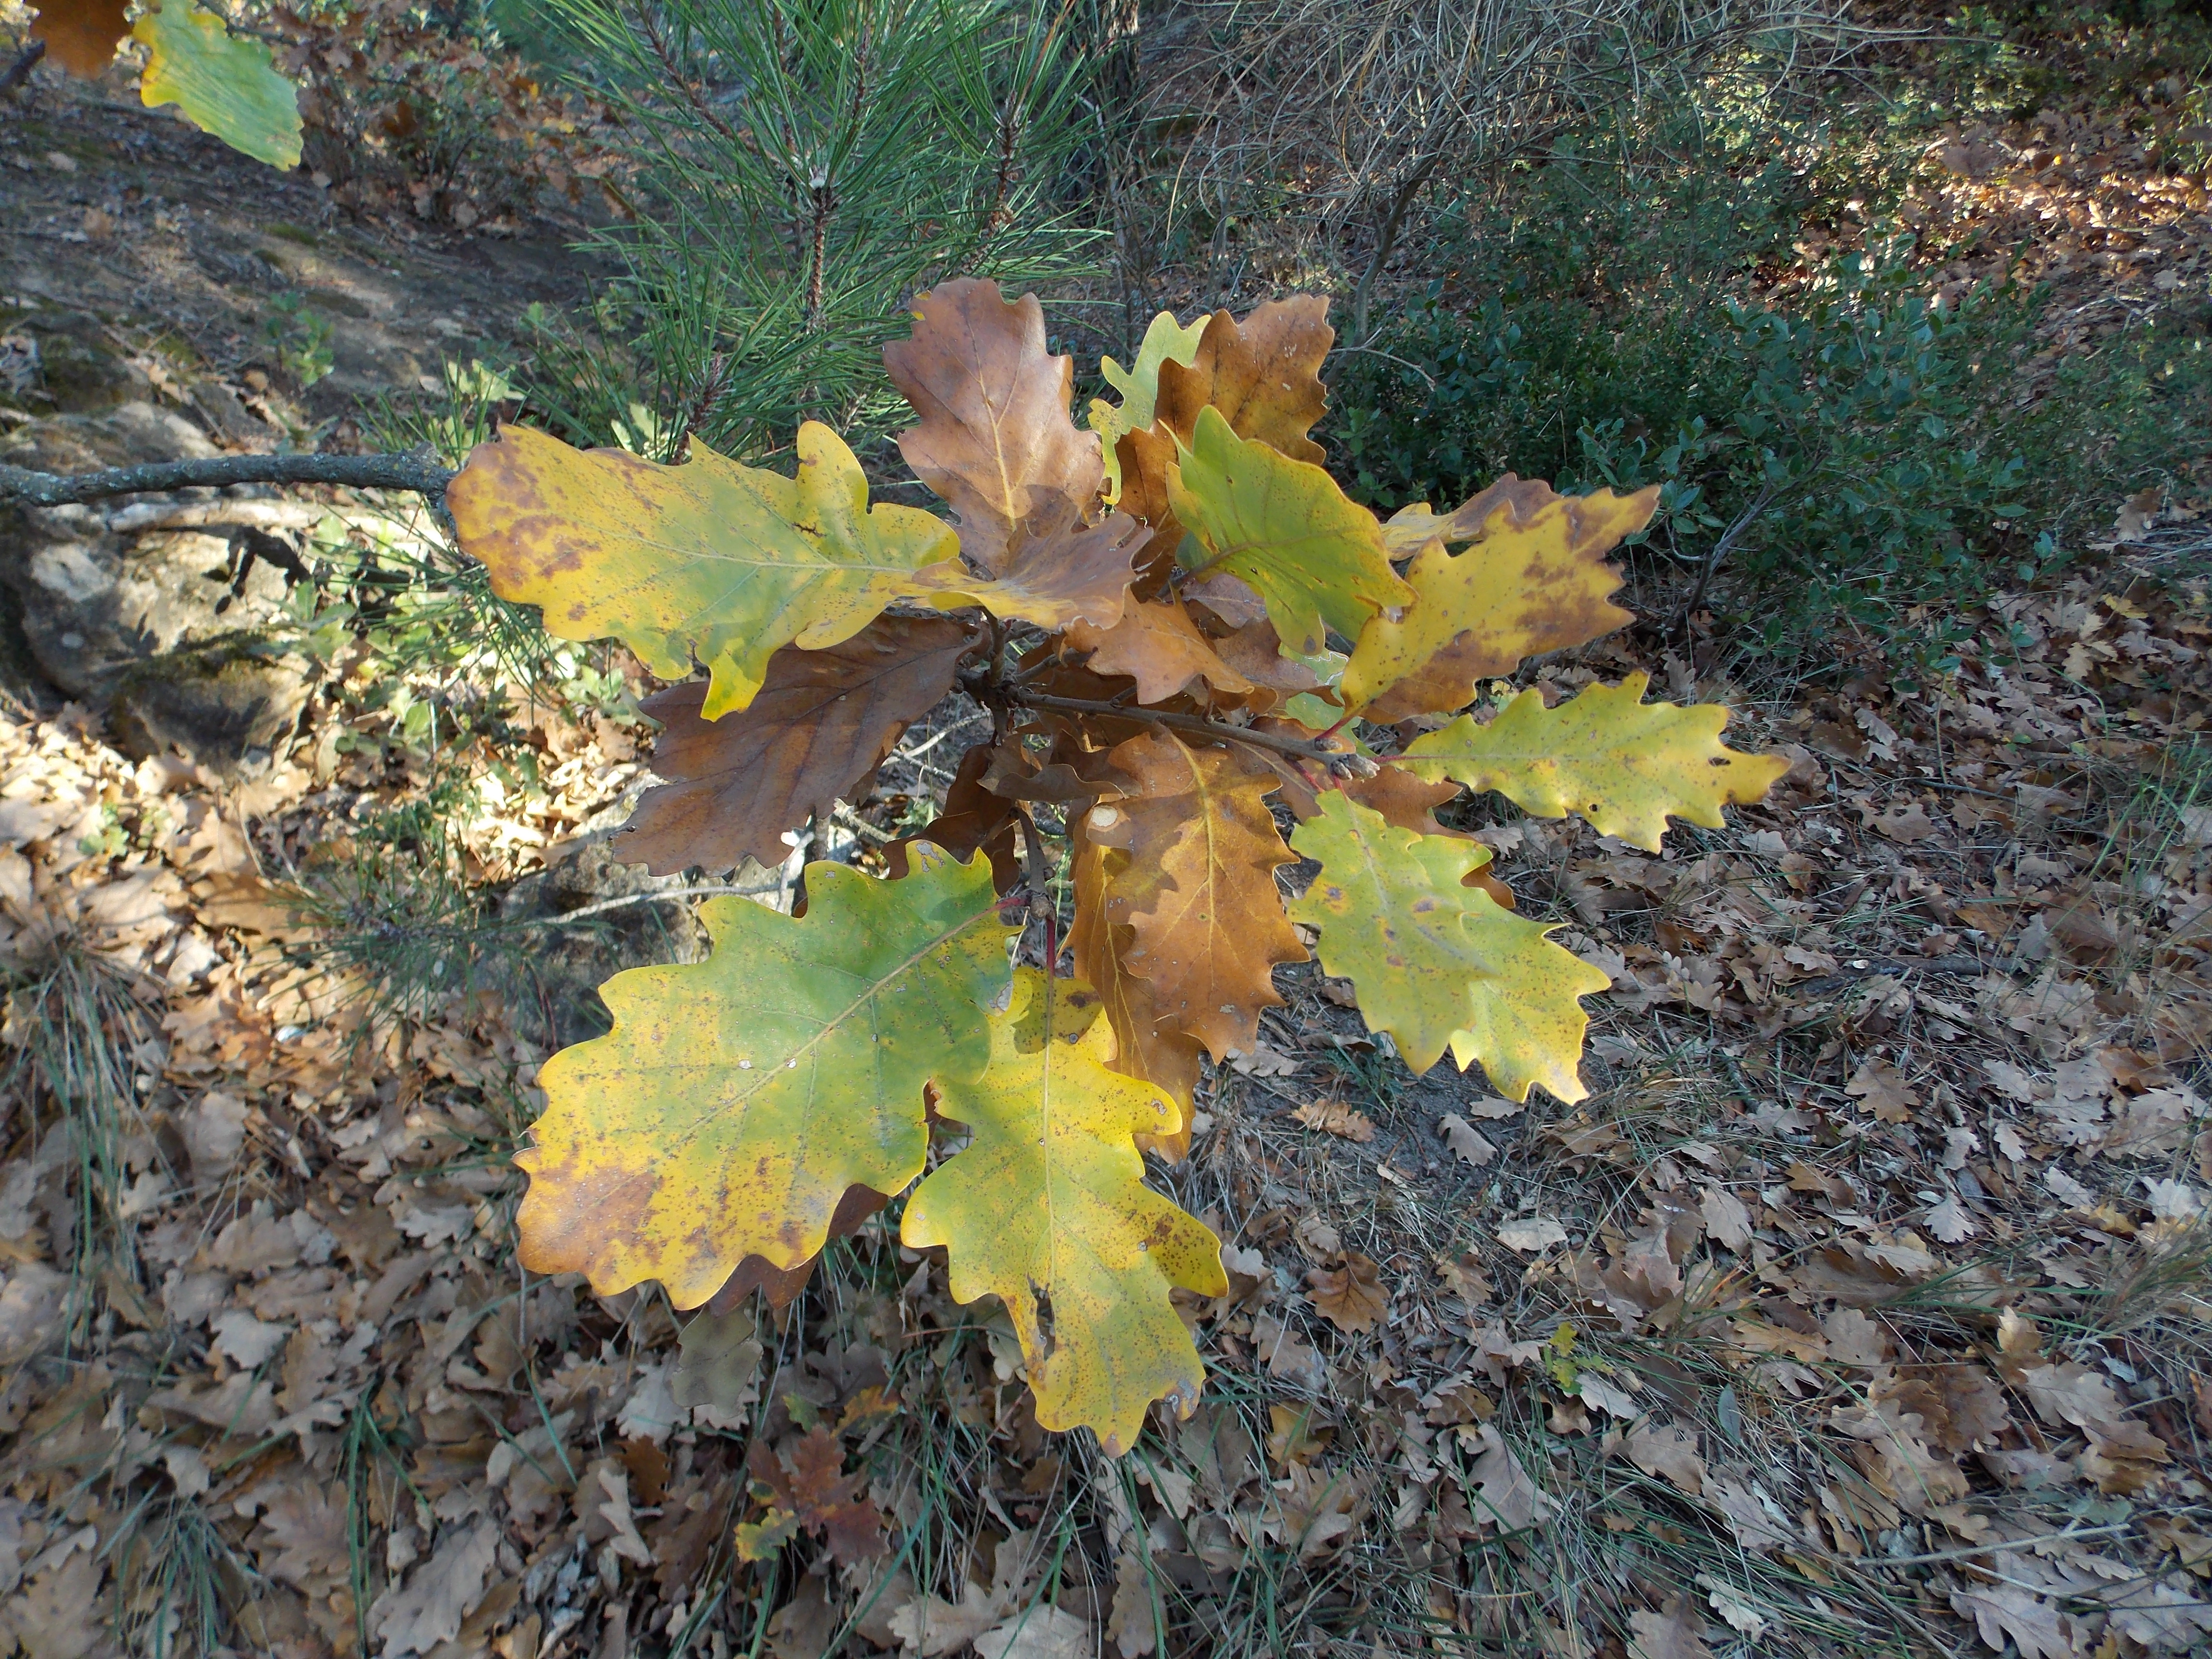
mountain, landscape, tree, cloud, nature, plant, sky, leaf, forest, adventure, walk, path, photography, autumn, flora, deciduous, branch